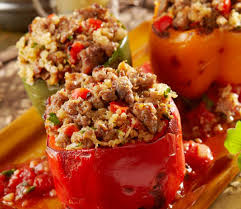
Yemek: biber_dolmasi